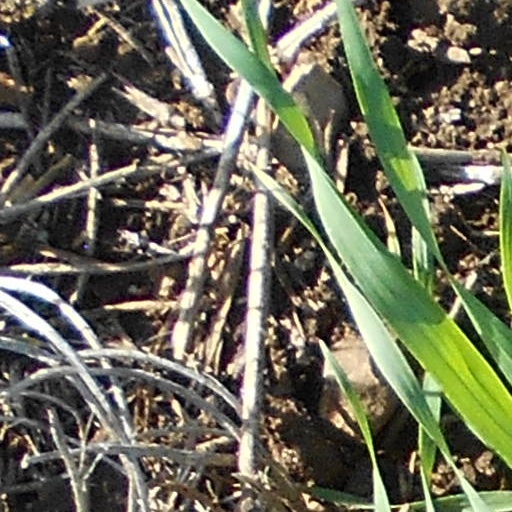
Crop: wheat